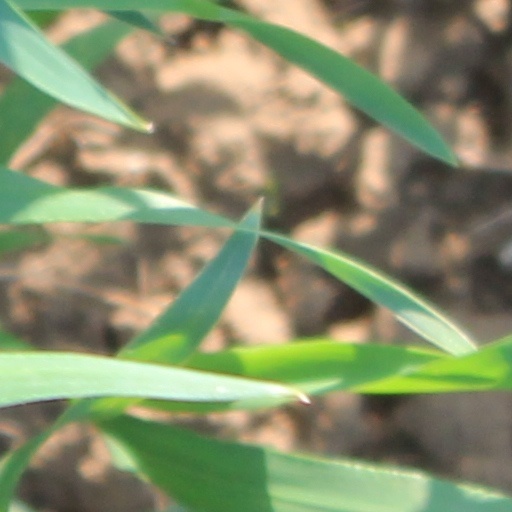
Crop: wheat